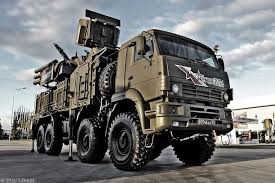
Label: Pantsir-S1